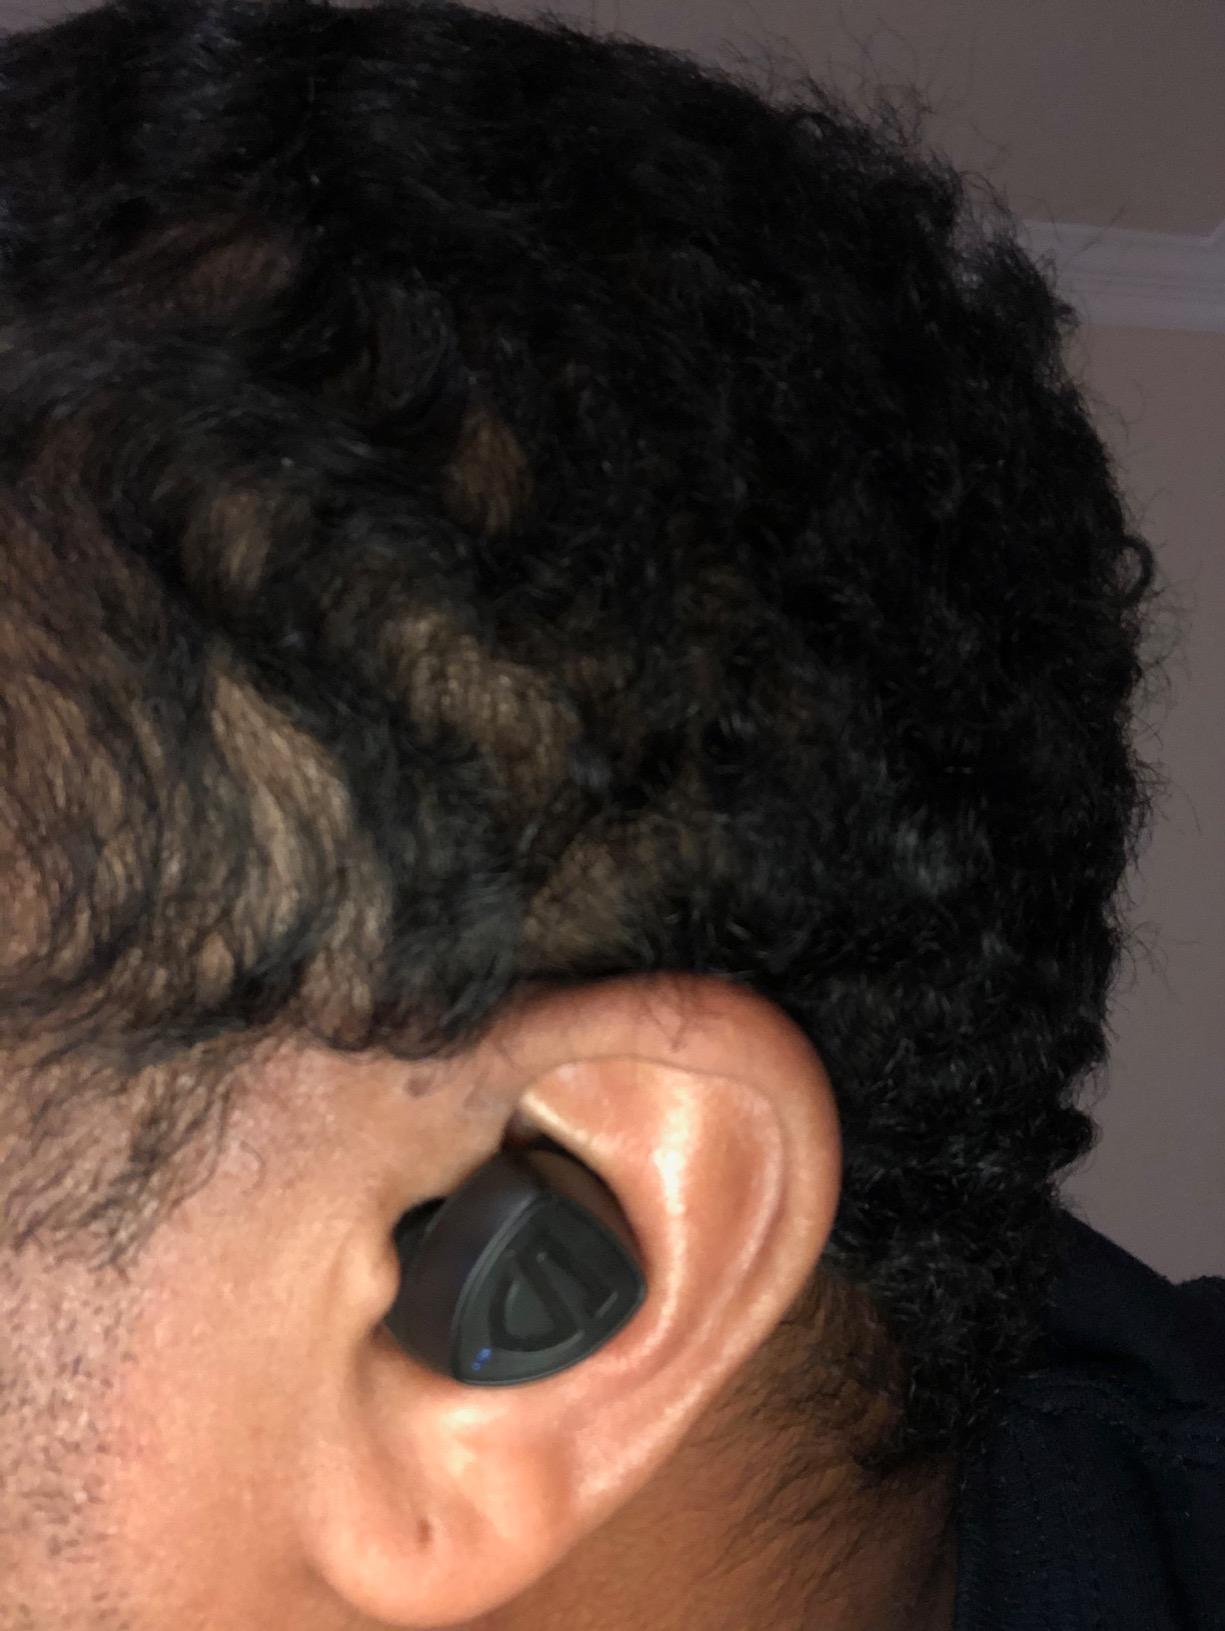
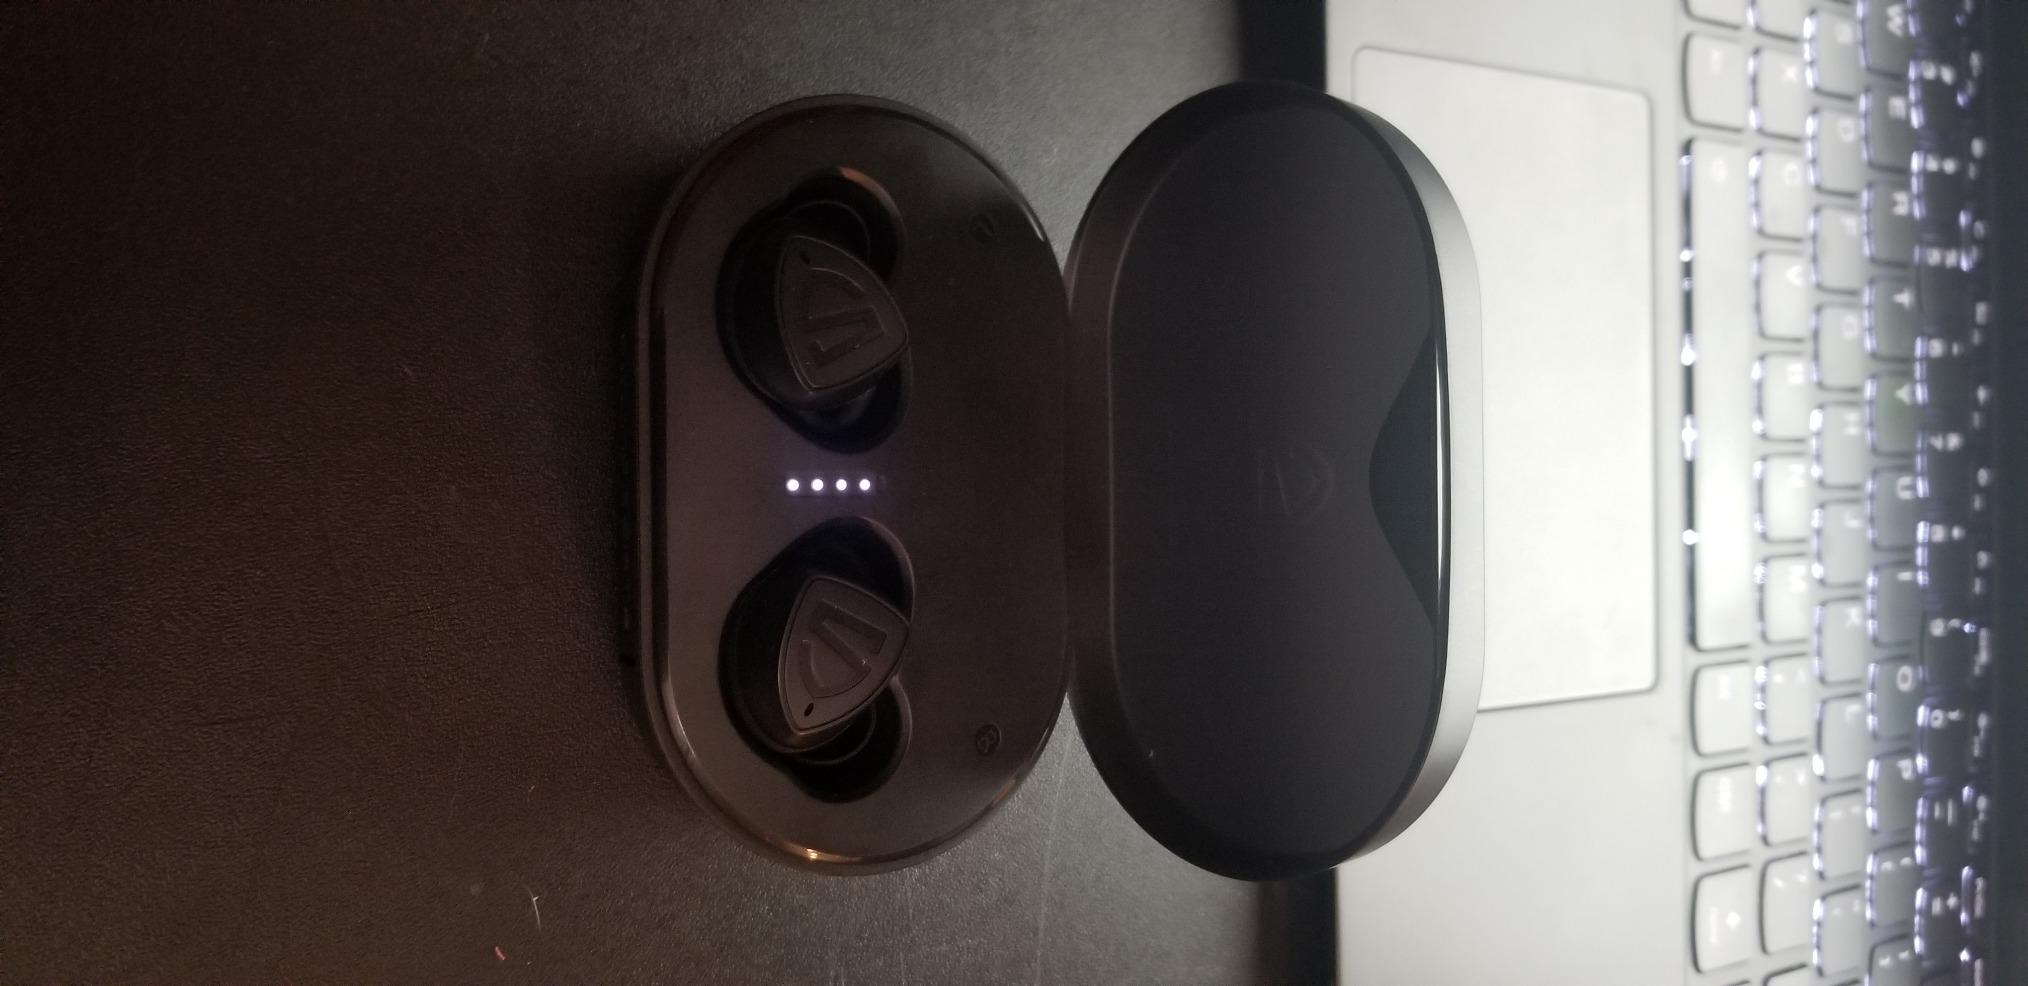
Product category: earbuds
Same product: yes